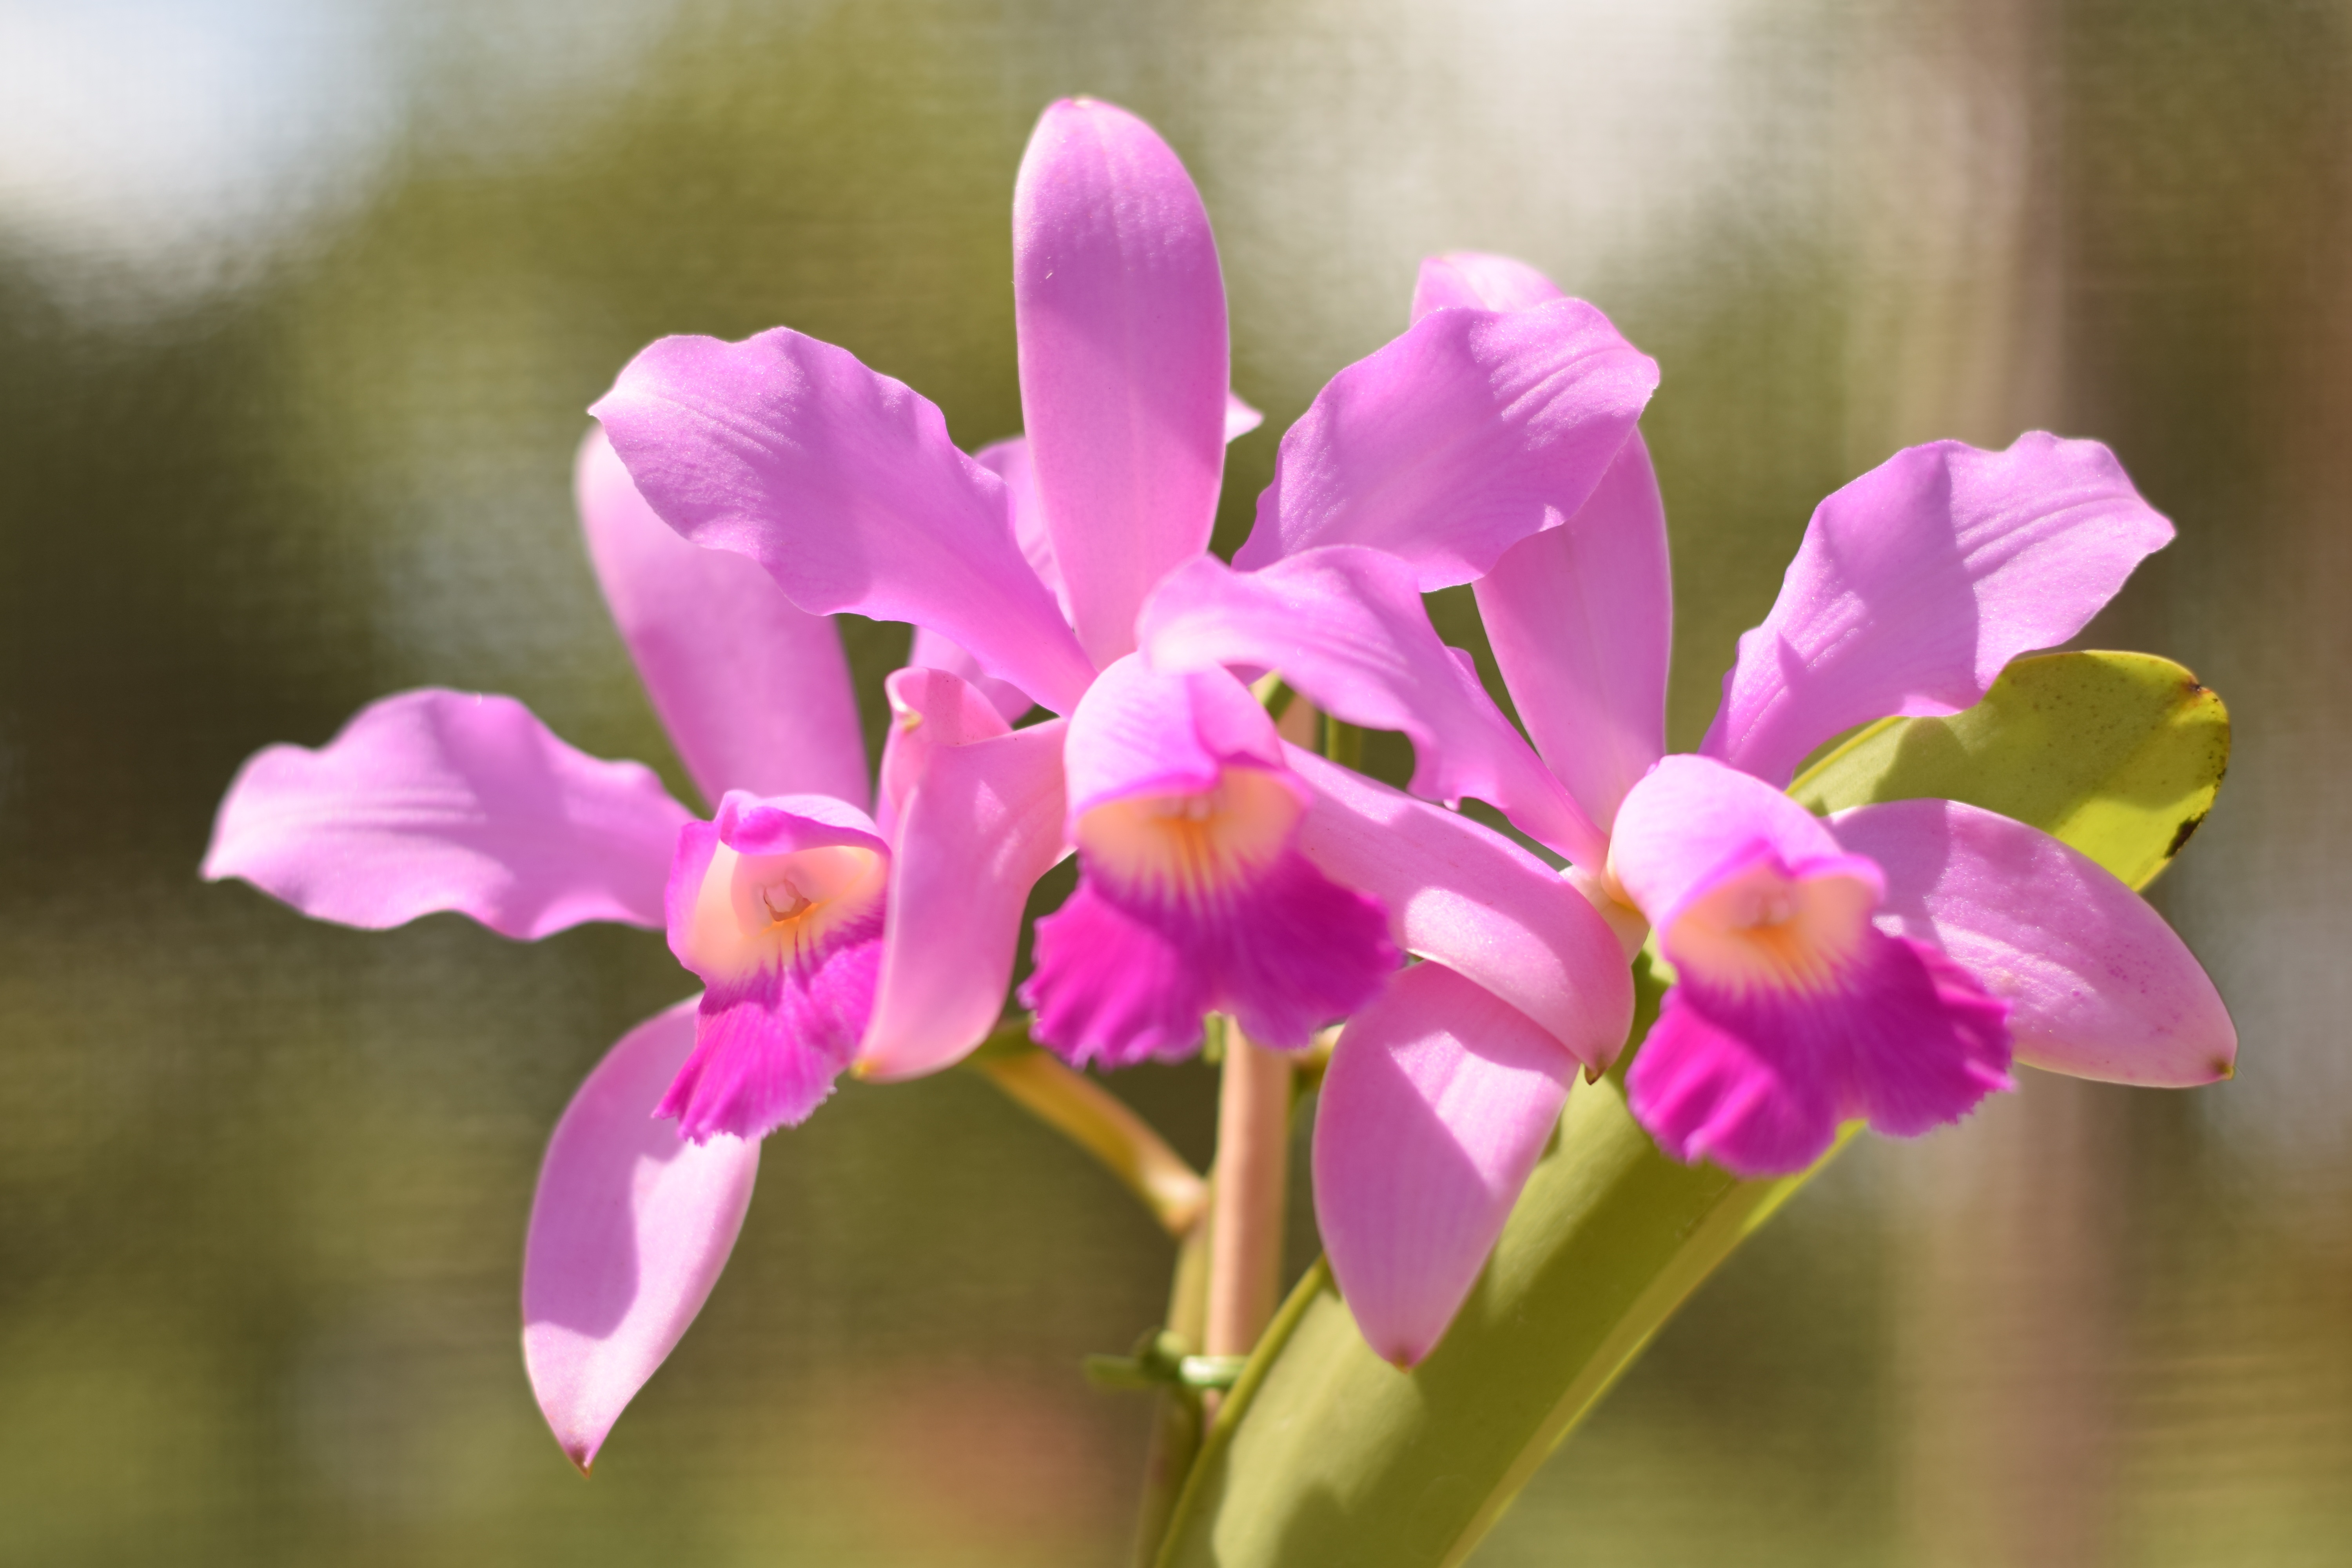
blossom, plant, flower, petal, botany, flora, orchid, macro photography, flowering plant, cattleya, dendrobium, land plant, moth orchid, christmas orchid, cattleya labiata